Icknield Street

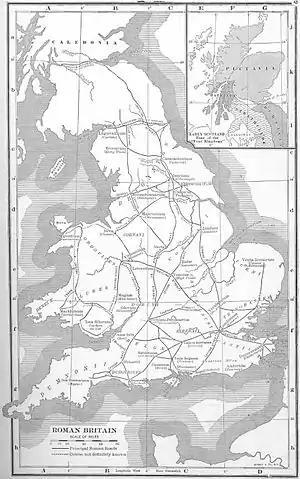

Much of the Midlands route of the Icknield Street is used by modern roads, most notably the A38 from Lichfield to Derby; and many sections retain the name "Icknield Street", but not always accurately as in Hockley, Birmingham and in Redditch, Worcestershire where there is also a road called "Icknield Street Drive"' which stands near the course of the Roman road. "Ryknild Street" is still in use in Lichfield and "Ryknild Road" in Derby.